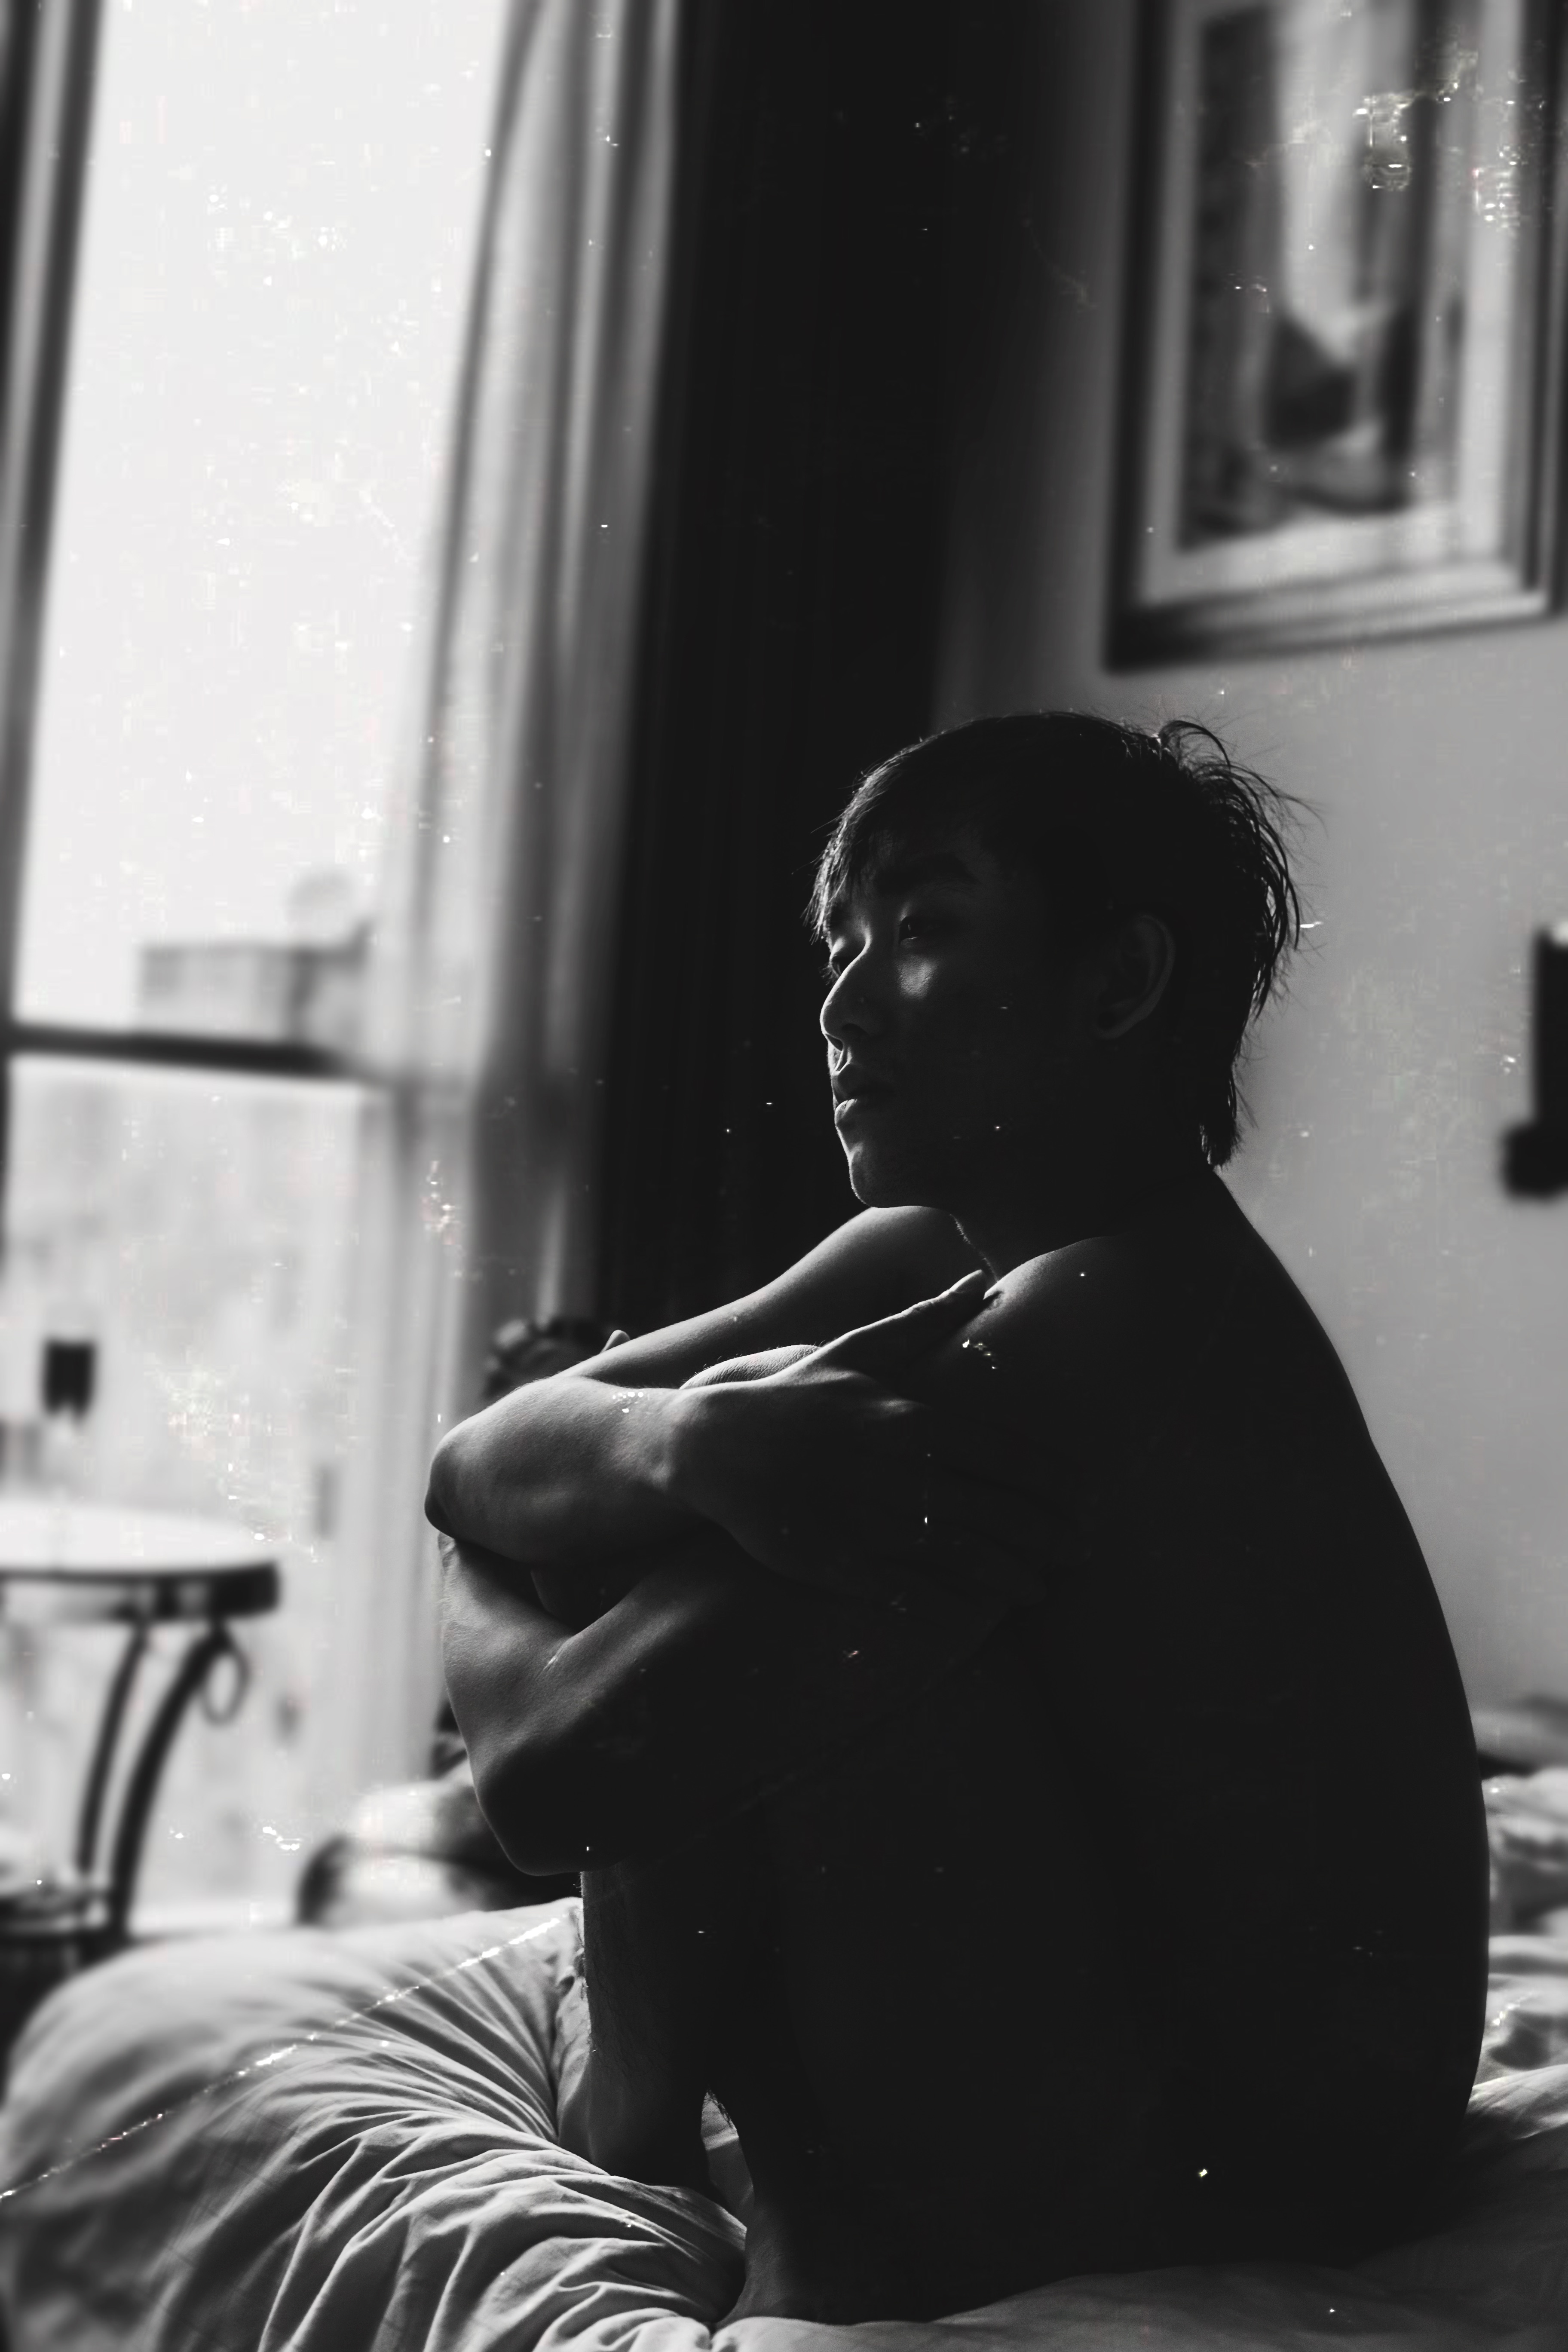
man, black and white, white, photography, male, portrait, sitting, black, monochrome, lady, photograph, beauty, monochrome photography, film noir, human positions